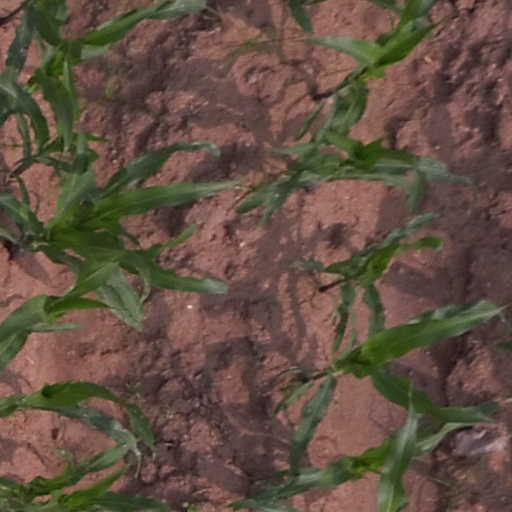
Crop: maize; corn